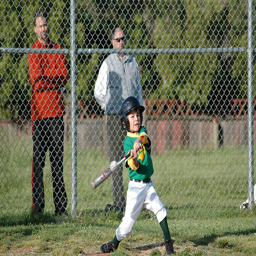
A young boy hitting a ball with a bat.
A young boy in a baseball team uniform swinging a bat at a ball.
A small child swinging a bat at a baseball.
boy with hat swinging a baseball bat at a ball
Young boy in team uniform, hitting a baseball.